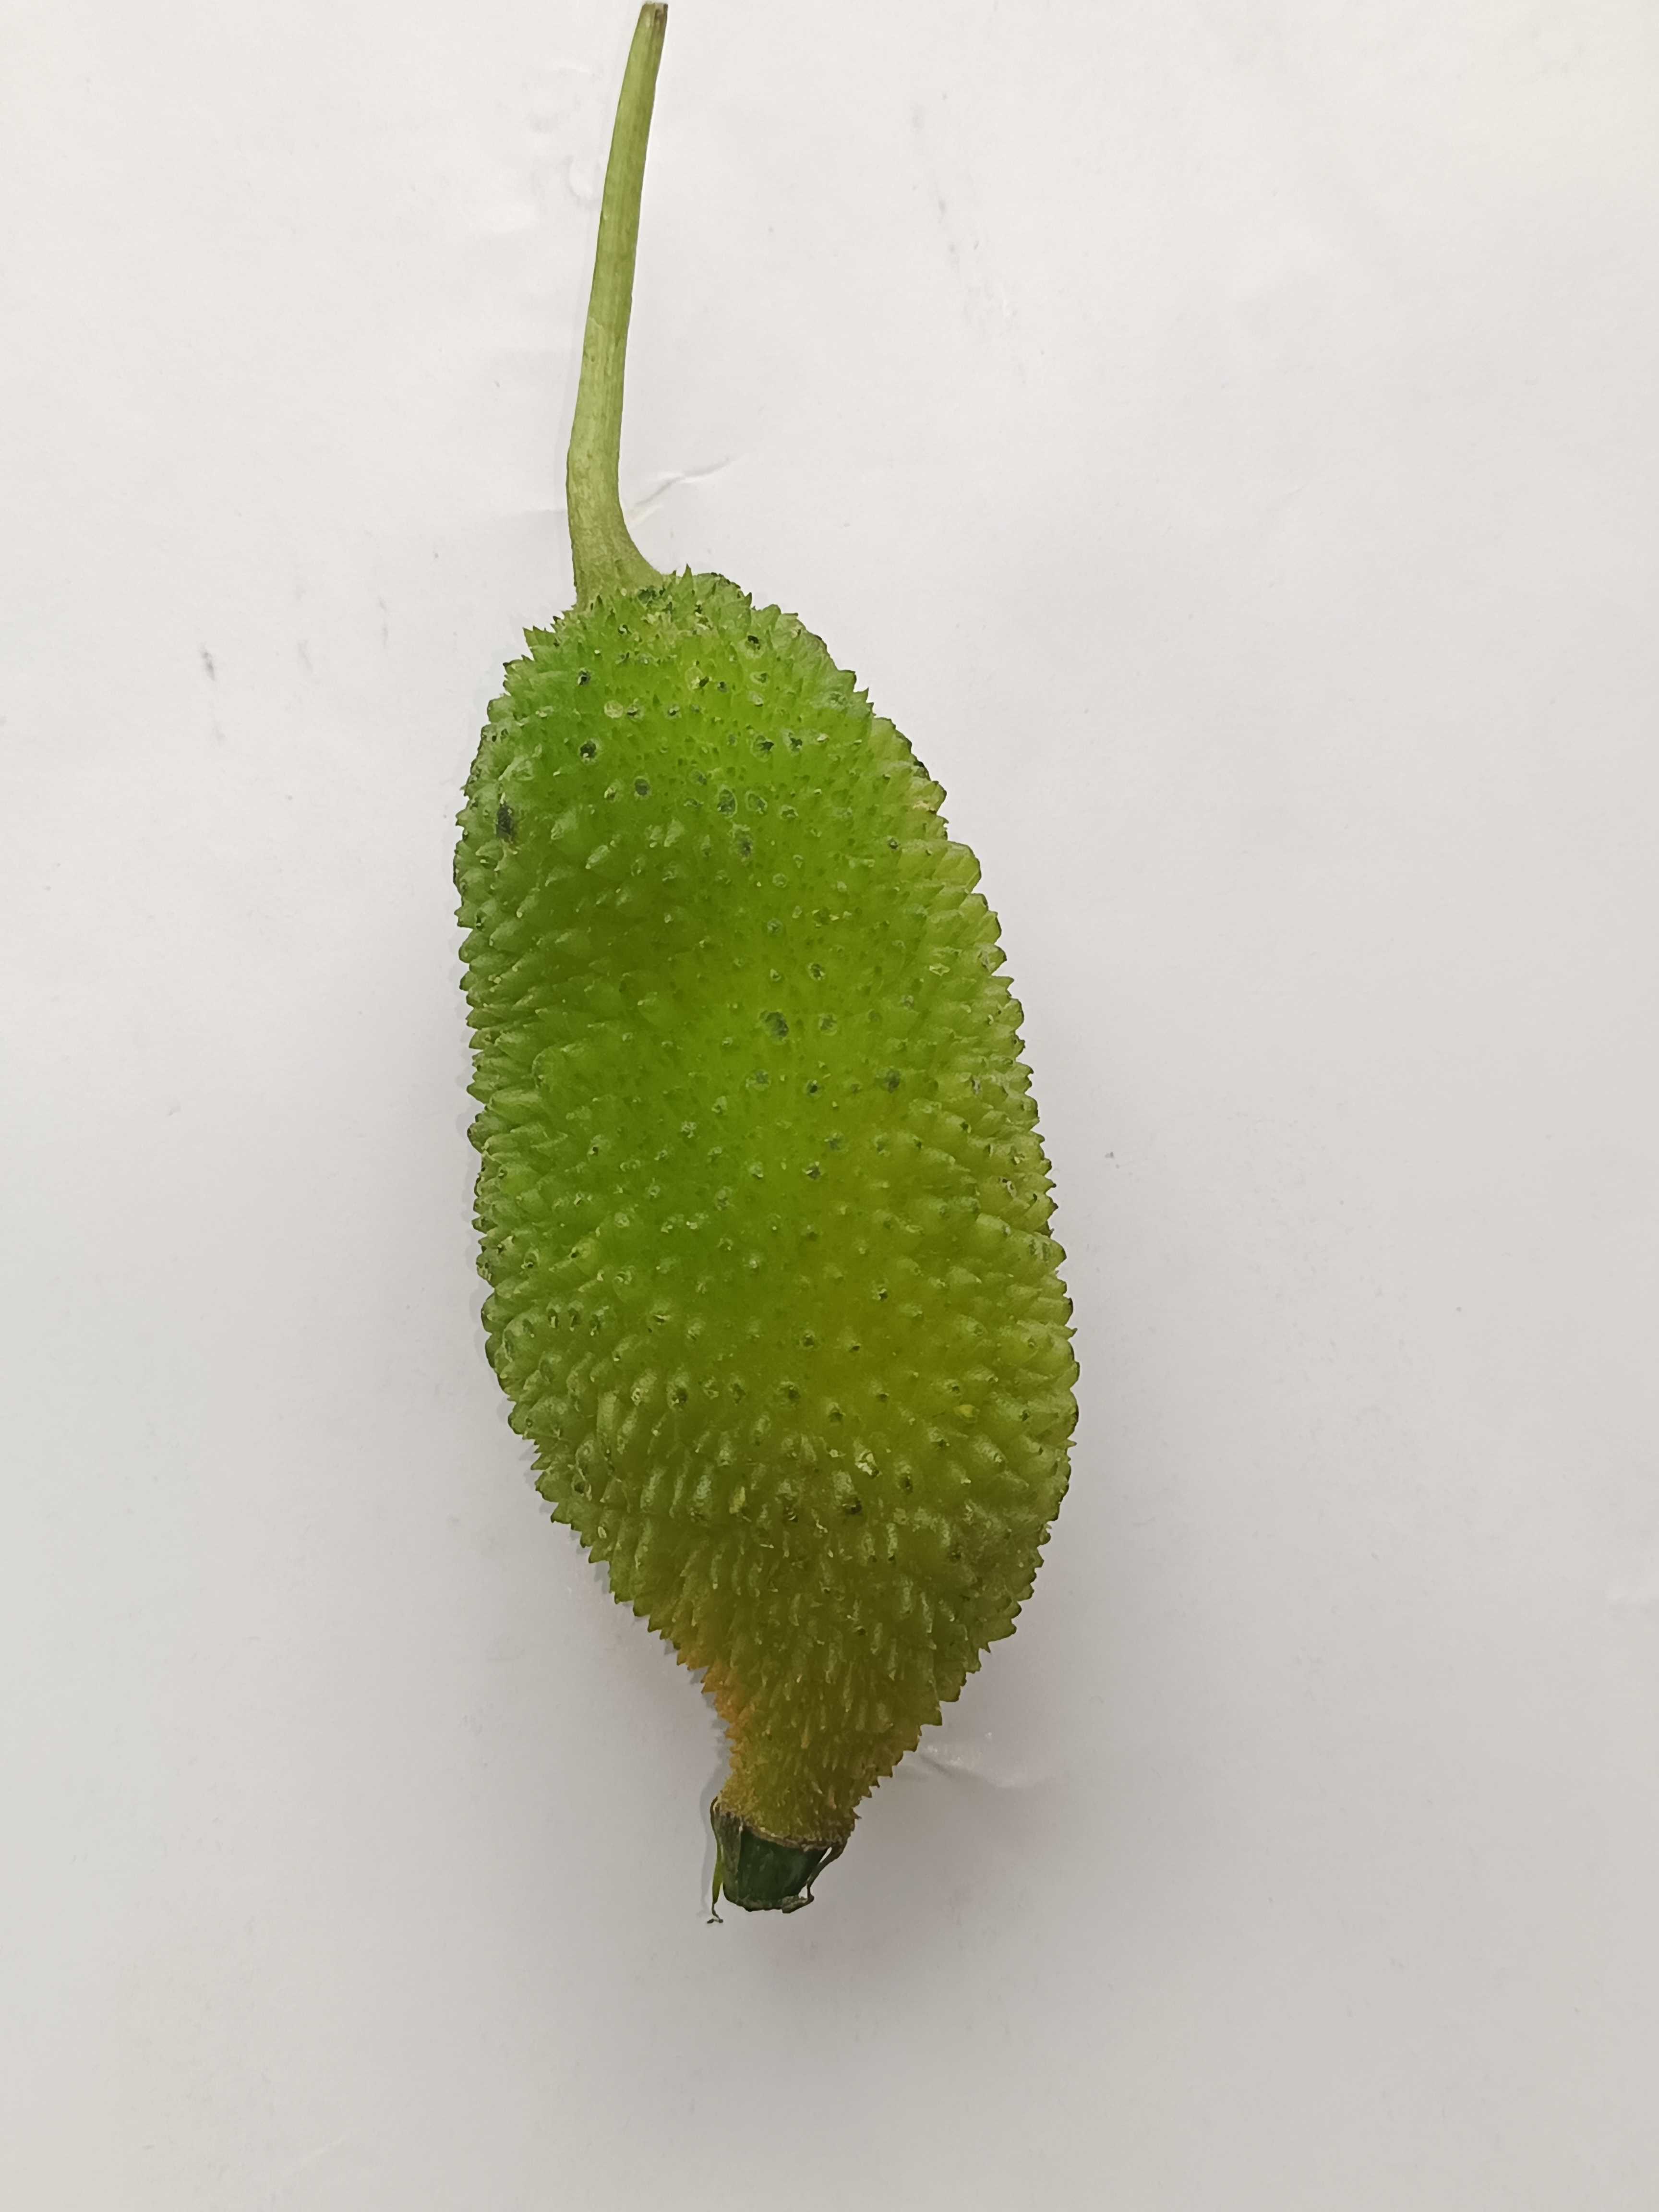
Label: Momordica dioica